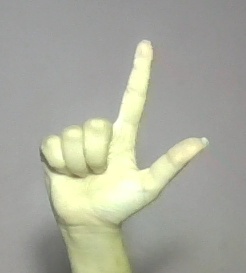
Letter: laam